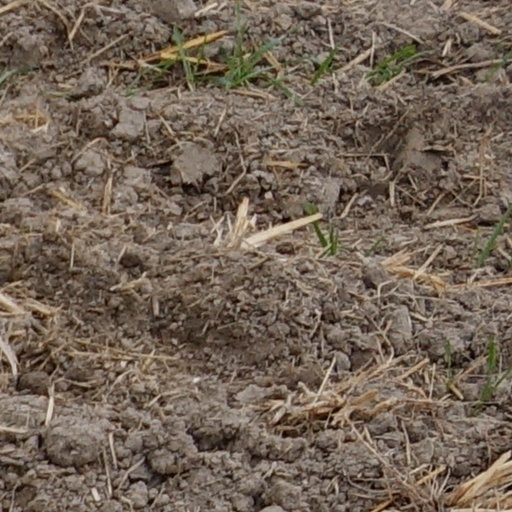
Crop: wheat